Photolabile protecting group

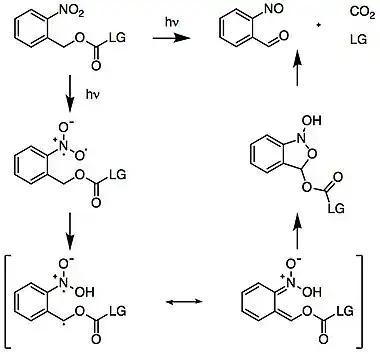
Figure 2. Norrish Type II mechanism for the photocleavage of a 2-nitrobenzyl-based PPG. The "aci"-nitro compound is drawn in the lower right.

Nitrobenzyl-based PPGs are often considered the most commonly used PPGs. These PPGs are traditionally identified as Norrish Type II reaction as their mechanism was first described by Norrish in 1935. Norrish elucidated that an incident photon (200 nm < λ < 320 nm) breaks the N=O π-bond in the nitro-group, bringing the protected substrate into a diradical excited state. Subsequently, the nitrogen radical abstracts a proton from the benzylic carbon, forming the "aci"-nitro compound. Depending on pH, solvent and the extent of substitution, the aci-nitro intermediate decays at a rate of roughly 10–10 s. Following resonance of the π-electrons, a five-membered ring is formed before the PPG is cleaved yielding 2-nitrosobenzaldehyde and a carboxylic acid.